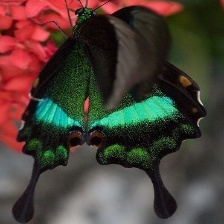
Species: BANDED PEACOCK